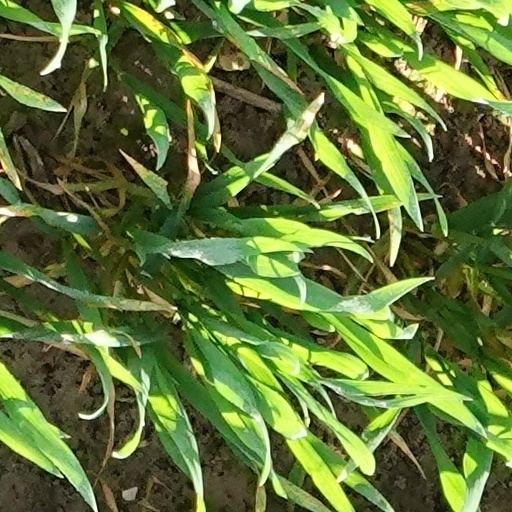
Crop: wheat